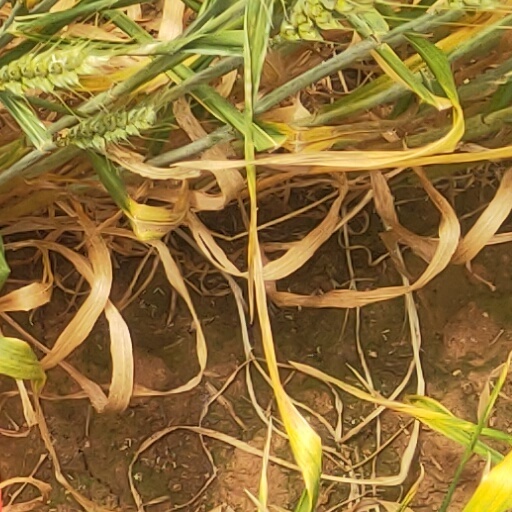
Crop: wheat